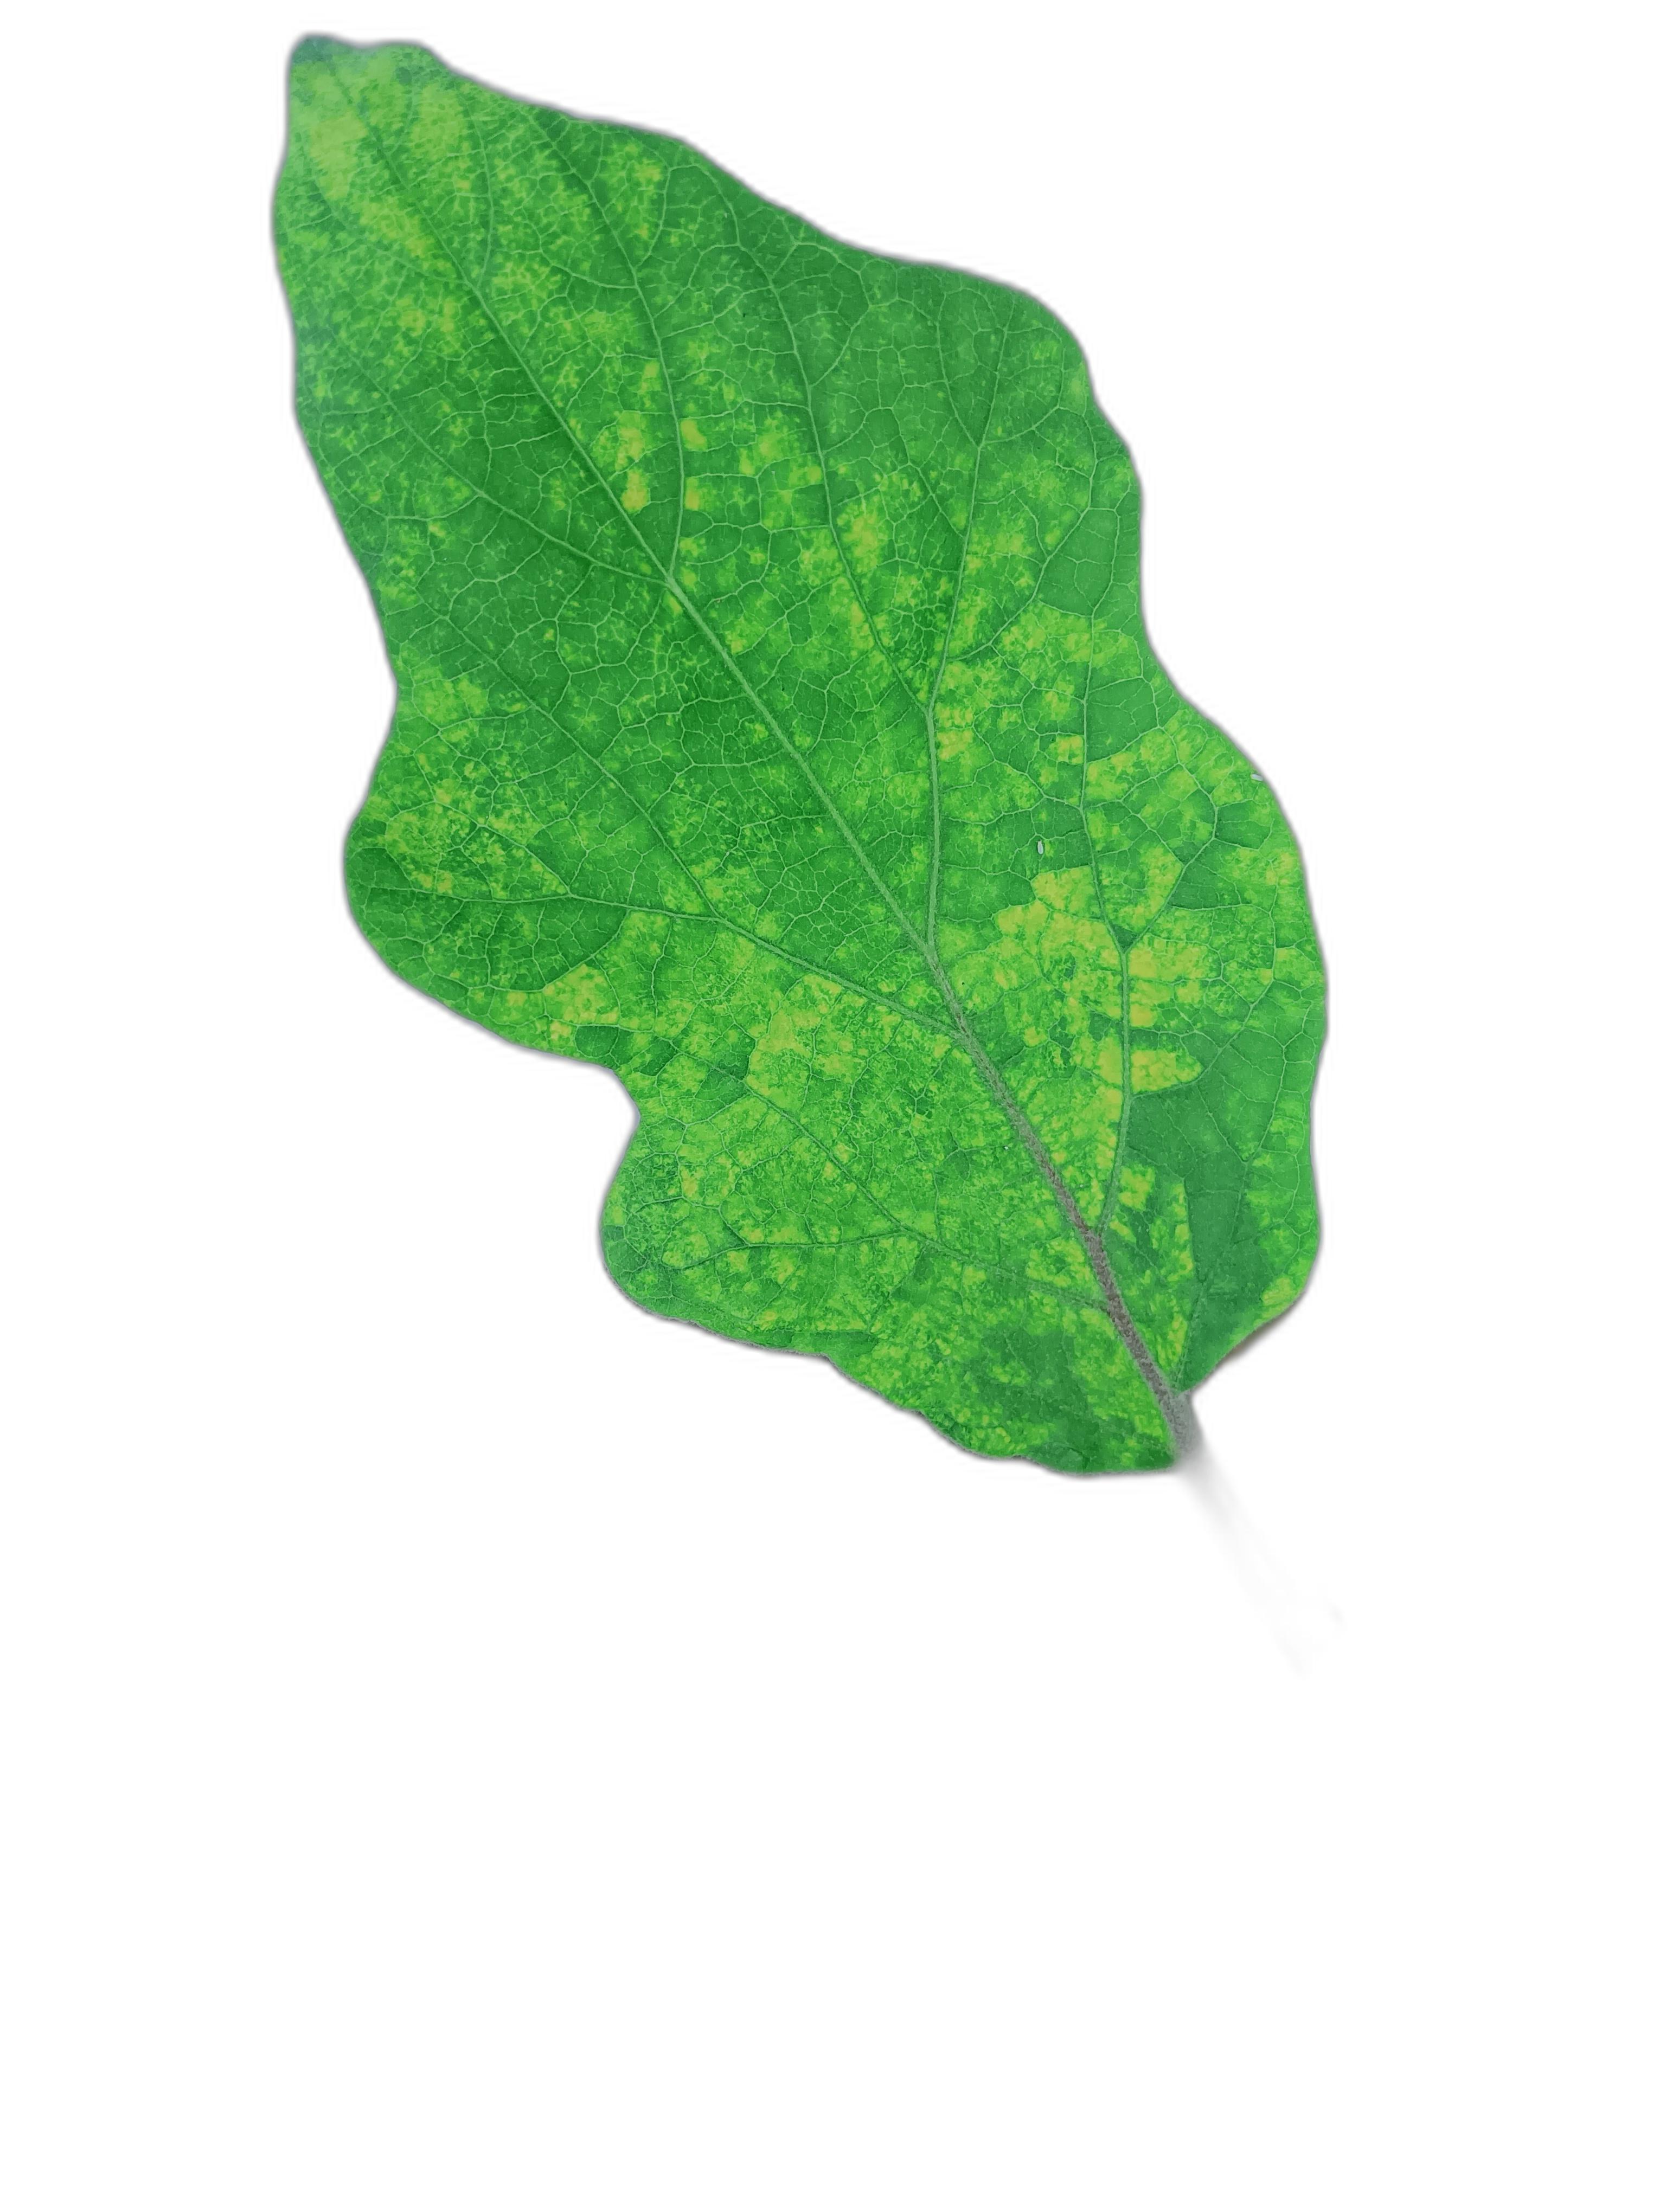
Label: Mosaic Virus Disease